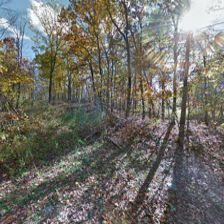
Label: streetView